Central Coast AVA

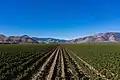
Central Coast Vineyard

Central Coast is an American Viticultural Area (AVA) that spans along the Central California Pacific coastline from the San Francisco Bay Area south through Monterey, San Luis Obispo and Santa Barbara Counties. It was established on November 25, 1985 by the Bureau of Alcohol, Tobacco and Firearms (ATF), Treasury after reviewing the petition submitted by Taylor California Cellars, a winery in Gonzales, California, to establish the "Central Coast" viticultural area. The boundaries of the Central Coast AVA, which have been expanded twice, include portions of six counties where approximately cultivated with Chardonnay being more than half of the varietal. Within the multi-county AVA are numerous established appellations that share the same maritime climate produced by the Pacific Ocean.